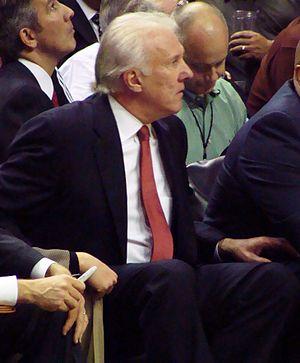
Le hack-a-player, également connu sous l'appellation hack-a-Shaq ou encore hacking, est une stratégie de jeu utilisée au basket-ball. Elle consiste à commettre intentionnellement une faute sur un joueur choisi pour ses faibles capacités au lancer franc, afin de briser la dynamique offensive de son équipe et de pouvoir récupérer la balle au rebond, son échec au lancer étant probable.